Mesoamerican chronology

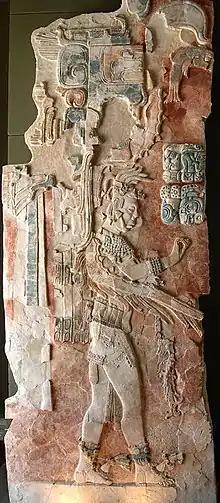
Bas-relief in the museum of Palenque, Chiapas

Teotihuacan ("The City of the Gods" in Nahuatl) originated toward the end of the Preclassic period, c. 100 CE. Very little is known about its founders, but it is believed that the Otomí had an important role in the city's development, as they did in the ancient culture of the Valley of Mexico, represented by Tlatilco. Teotihuacan initially competed with Cuicuilco for hegemony in the area. In this political and economic battle, Teotihuacan was aided by its control of the obsidian deposits in the Navaja mountains in Hidalgo. The decline of Cuicuilco is still a mystery, but it is known that a large part of the former inhabitants resettled in Teotihuacan some years before the eruption of Xitle, which covered the southern town in lava.